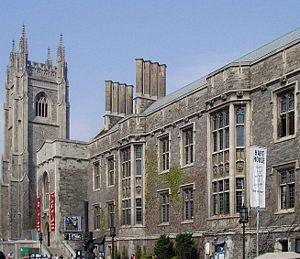
L'Université de Toronto est une université publique canadienne et l'une des universités les plus sélectives et prestigieuses du monde. Avec plus de 65 000 étudiants, elle constitue la plus grande université du Canada, puisqu'elle est en partie le résultat d'une fusion de deux universités : les Universités de Toronto et de Victoria. Elle est répartie sur trois campus : le campus principal, St-George, se trouve dans le centre de Toronto, autour de Queen's Park, tandis que les deux autres se trouvent dans l'agglomération torontoise, respectivement à Mississauga et à Scarborough.